Noasaurus

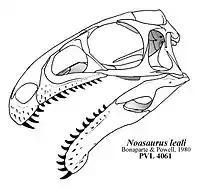

The general skull anatomy of "Noasaurus" is poorly known, as only two cranial elements are preserved: a left maxilla and a right quadrate, both fairly complete. The alveolar margin of the maxilla, the portion which bore teeth, was concave, and reached the apex of its concavity roughly halfway along the bone's length. Roughly sixty-seven percent of the maxillary body's length was taken up by the jugal ramus, a subtriangular, posteriorly-oriented (rearwards) projection to which the jugal bone would have articulated. At the dorsal (top) portion of the maxillary fossa was a diagonal ridge. The posterior margin of "Noasaurus"' quadrate, viewed laterally (from the side), is concave and parabola-shaped. The posterior margin is distinguished from that of other noasaurids by the presence of a rod-shaped quadrate ridge, running almost vertically along the medial (midline) edge of the posterior body of the bone. The pterygoid flange, to which the pterygoid bone would have articulated, is almost vertical when seen anteriorly (from the front), and is straight when viewed laterally. Its anterior margin was low.